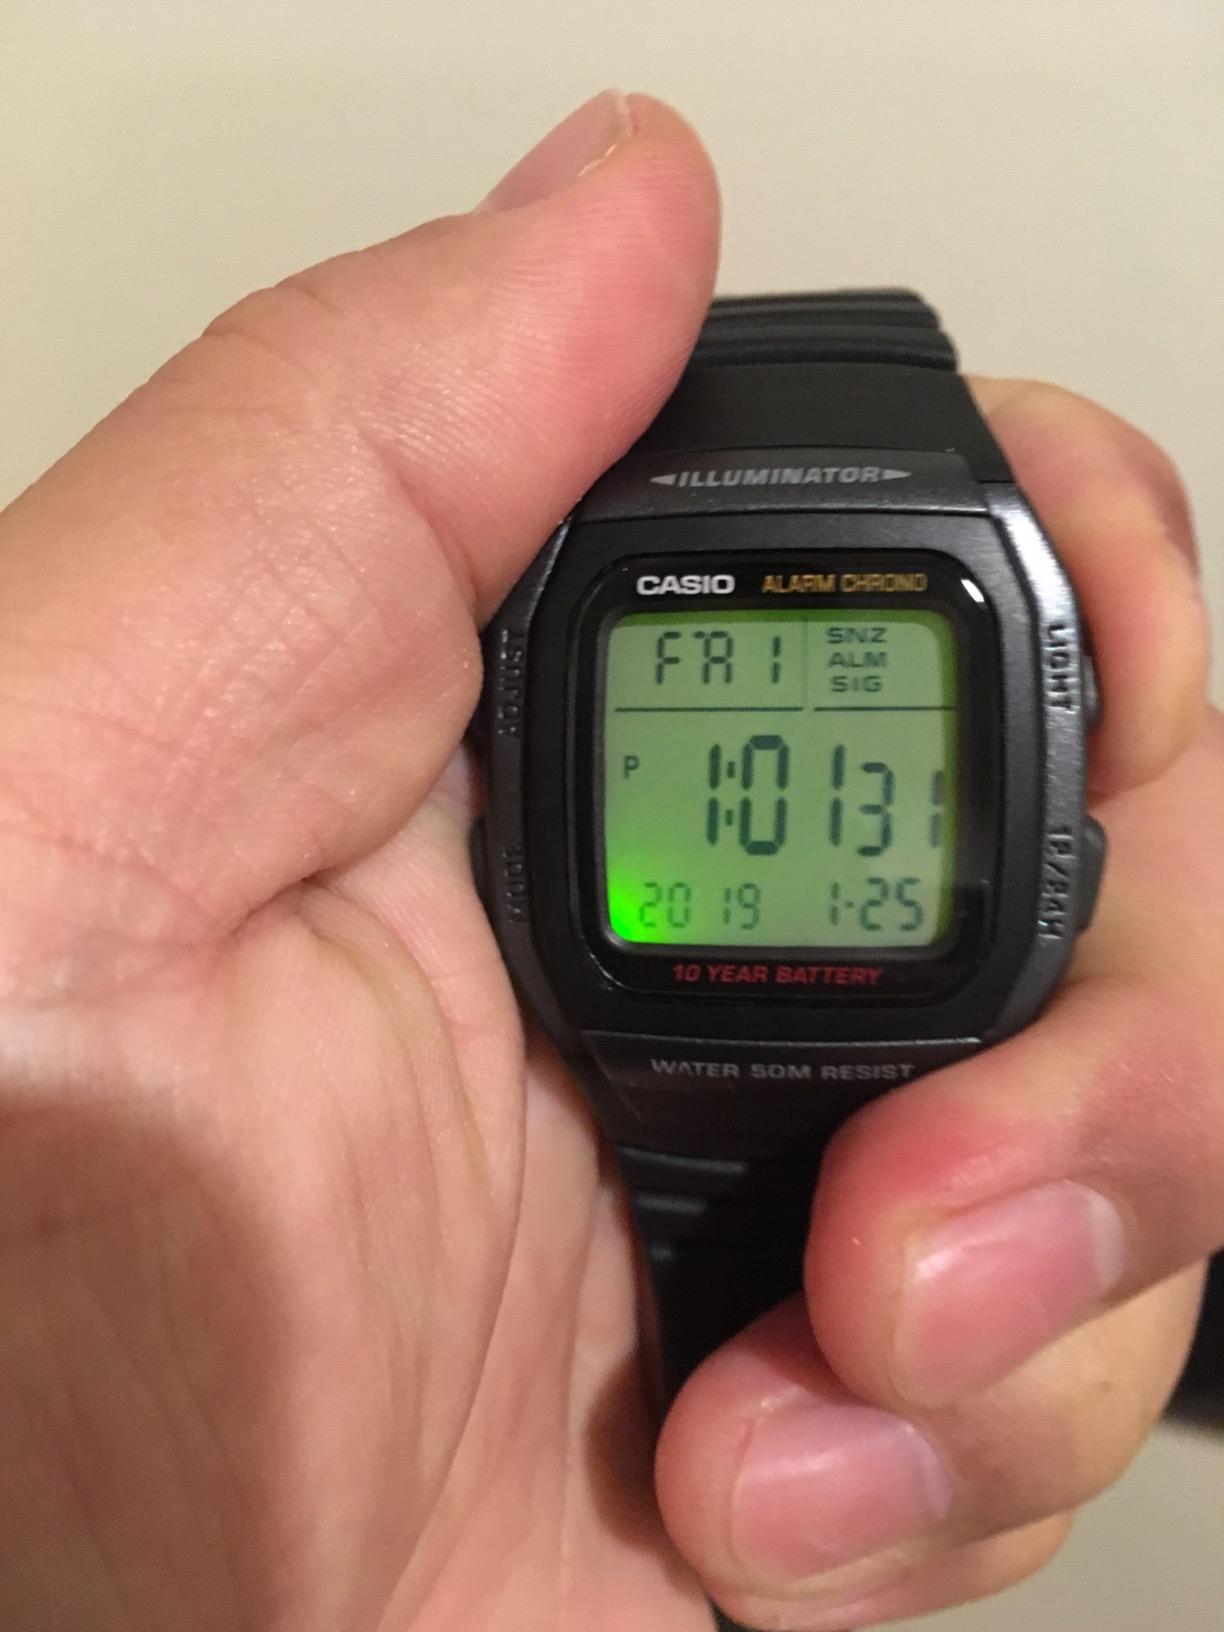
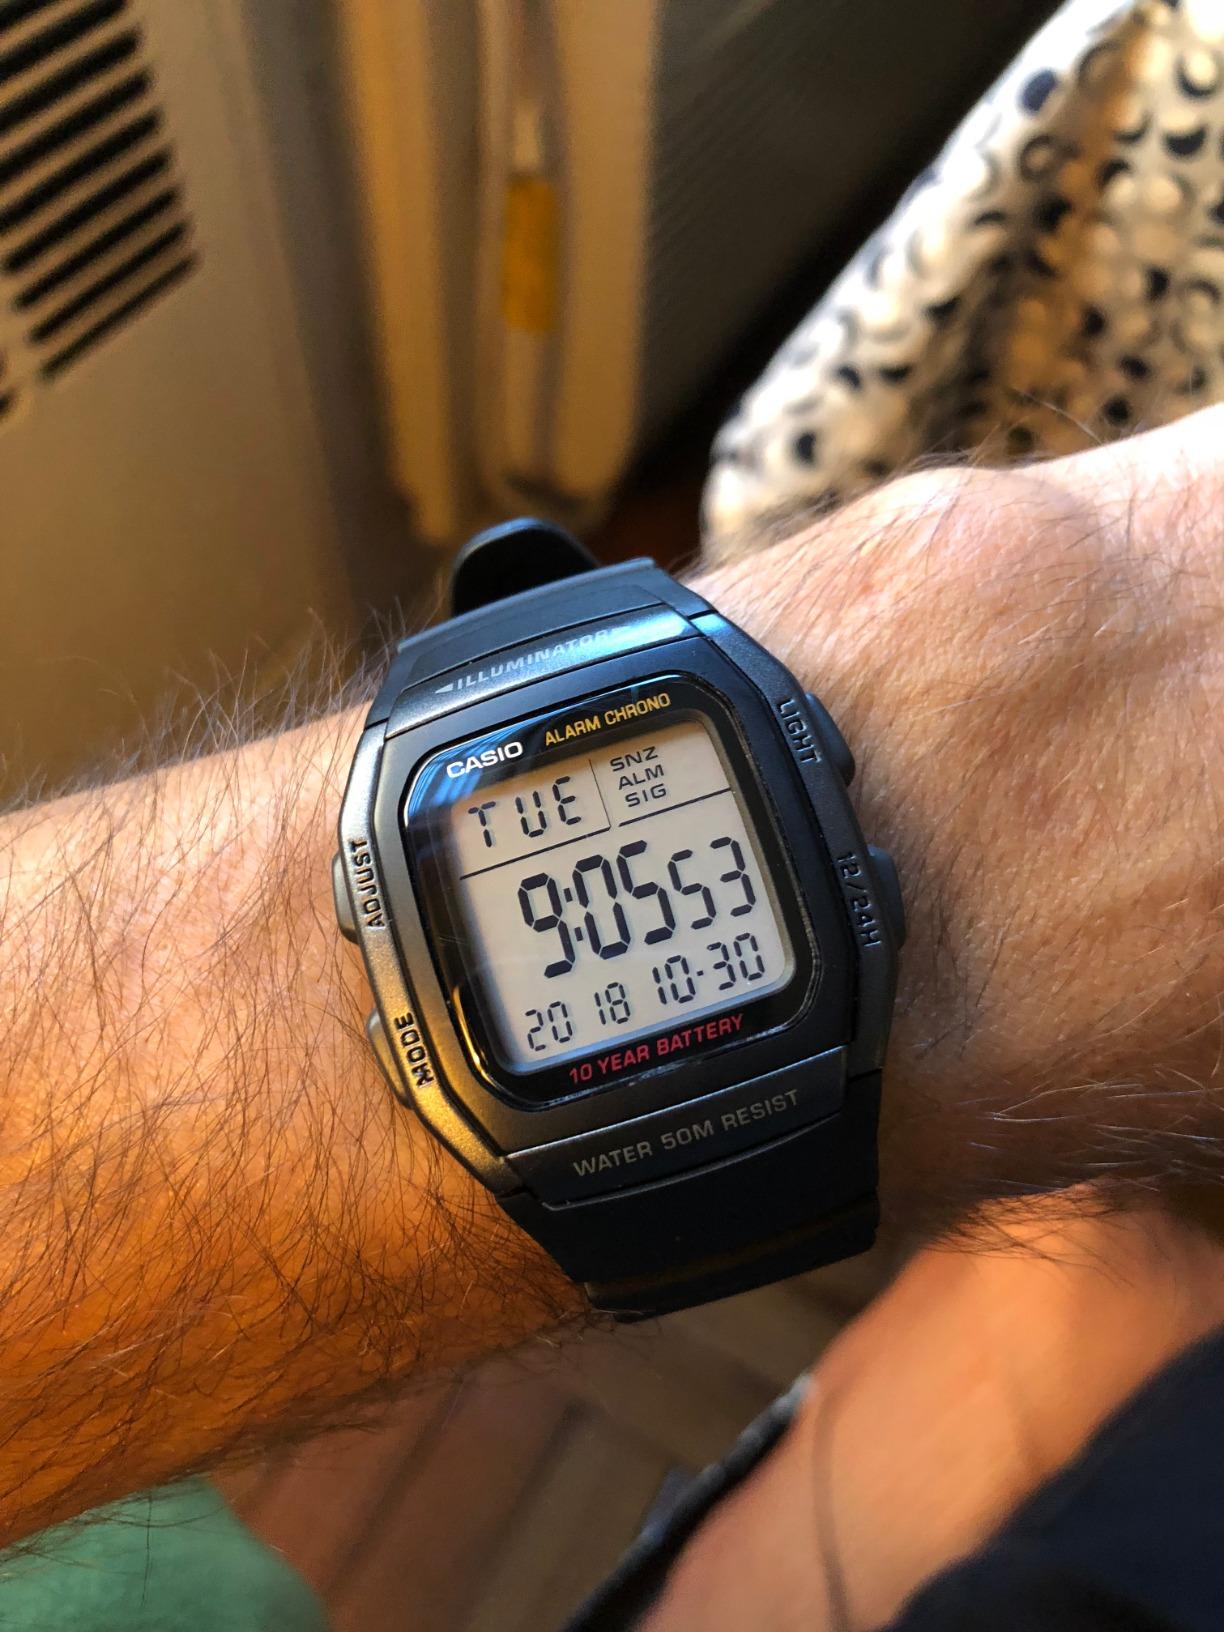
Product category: accessories_watch
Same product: yes